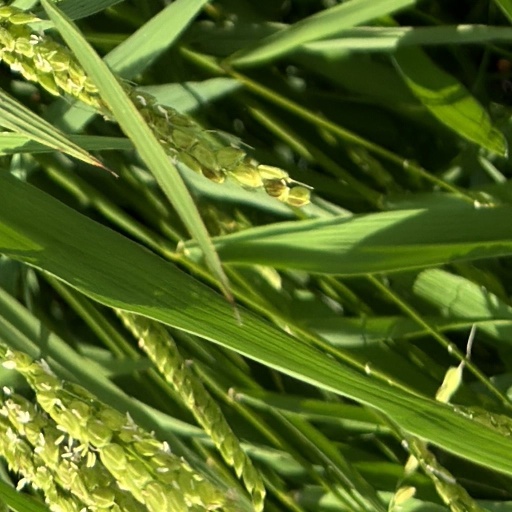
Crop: rice